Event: Hurricane Matthew
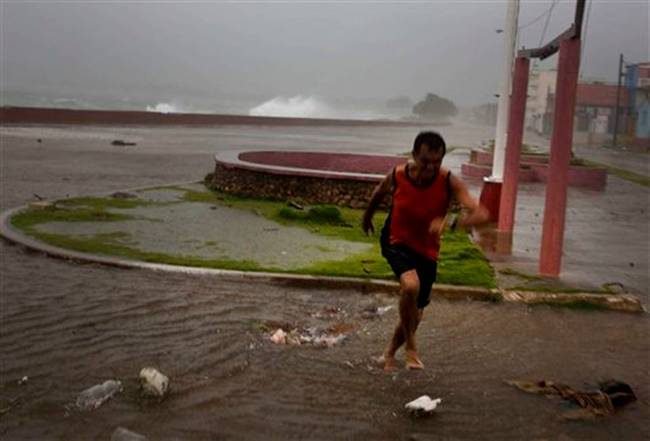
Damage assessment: damage